Cahorsins

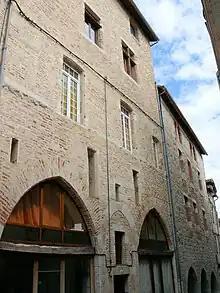
13th-century house of the Béral family at 43, rue du Château-du-Roi in Cahors

Cahors lies on the land road between Montpellier on the Mediterranean Sea and La Rochelle on the Atlantic Ocean, and the emergence of the Cahorsins as a significant trading community has been related to the emergence of these two new port cities in the 11th and early 12th centuries. Despite major lapses in documentation, evidence for the long-distance merchant activity of Cahorsins goes back to the late 12th century, with their attested presence in Marseille and Saint-Gilles in 1178 and in La Rochelle in 1194. Using the Lot and Garonne rivers, Cahorsins exported their local wine to England and imported wool from there, but transported more valuable goods and spices imported from the Levant to La Rochelle by road. Their presence at the Champagne fairs is documented from 1216, and in Flanders from 1230. In 1240, Henry III exiled from England some Cahorsins, mainly of Sens, for usury with extortion.